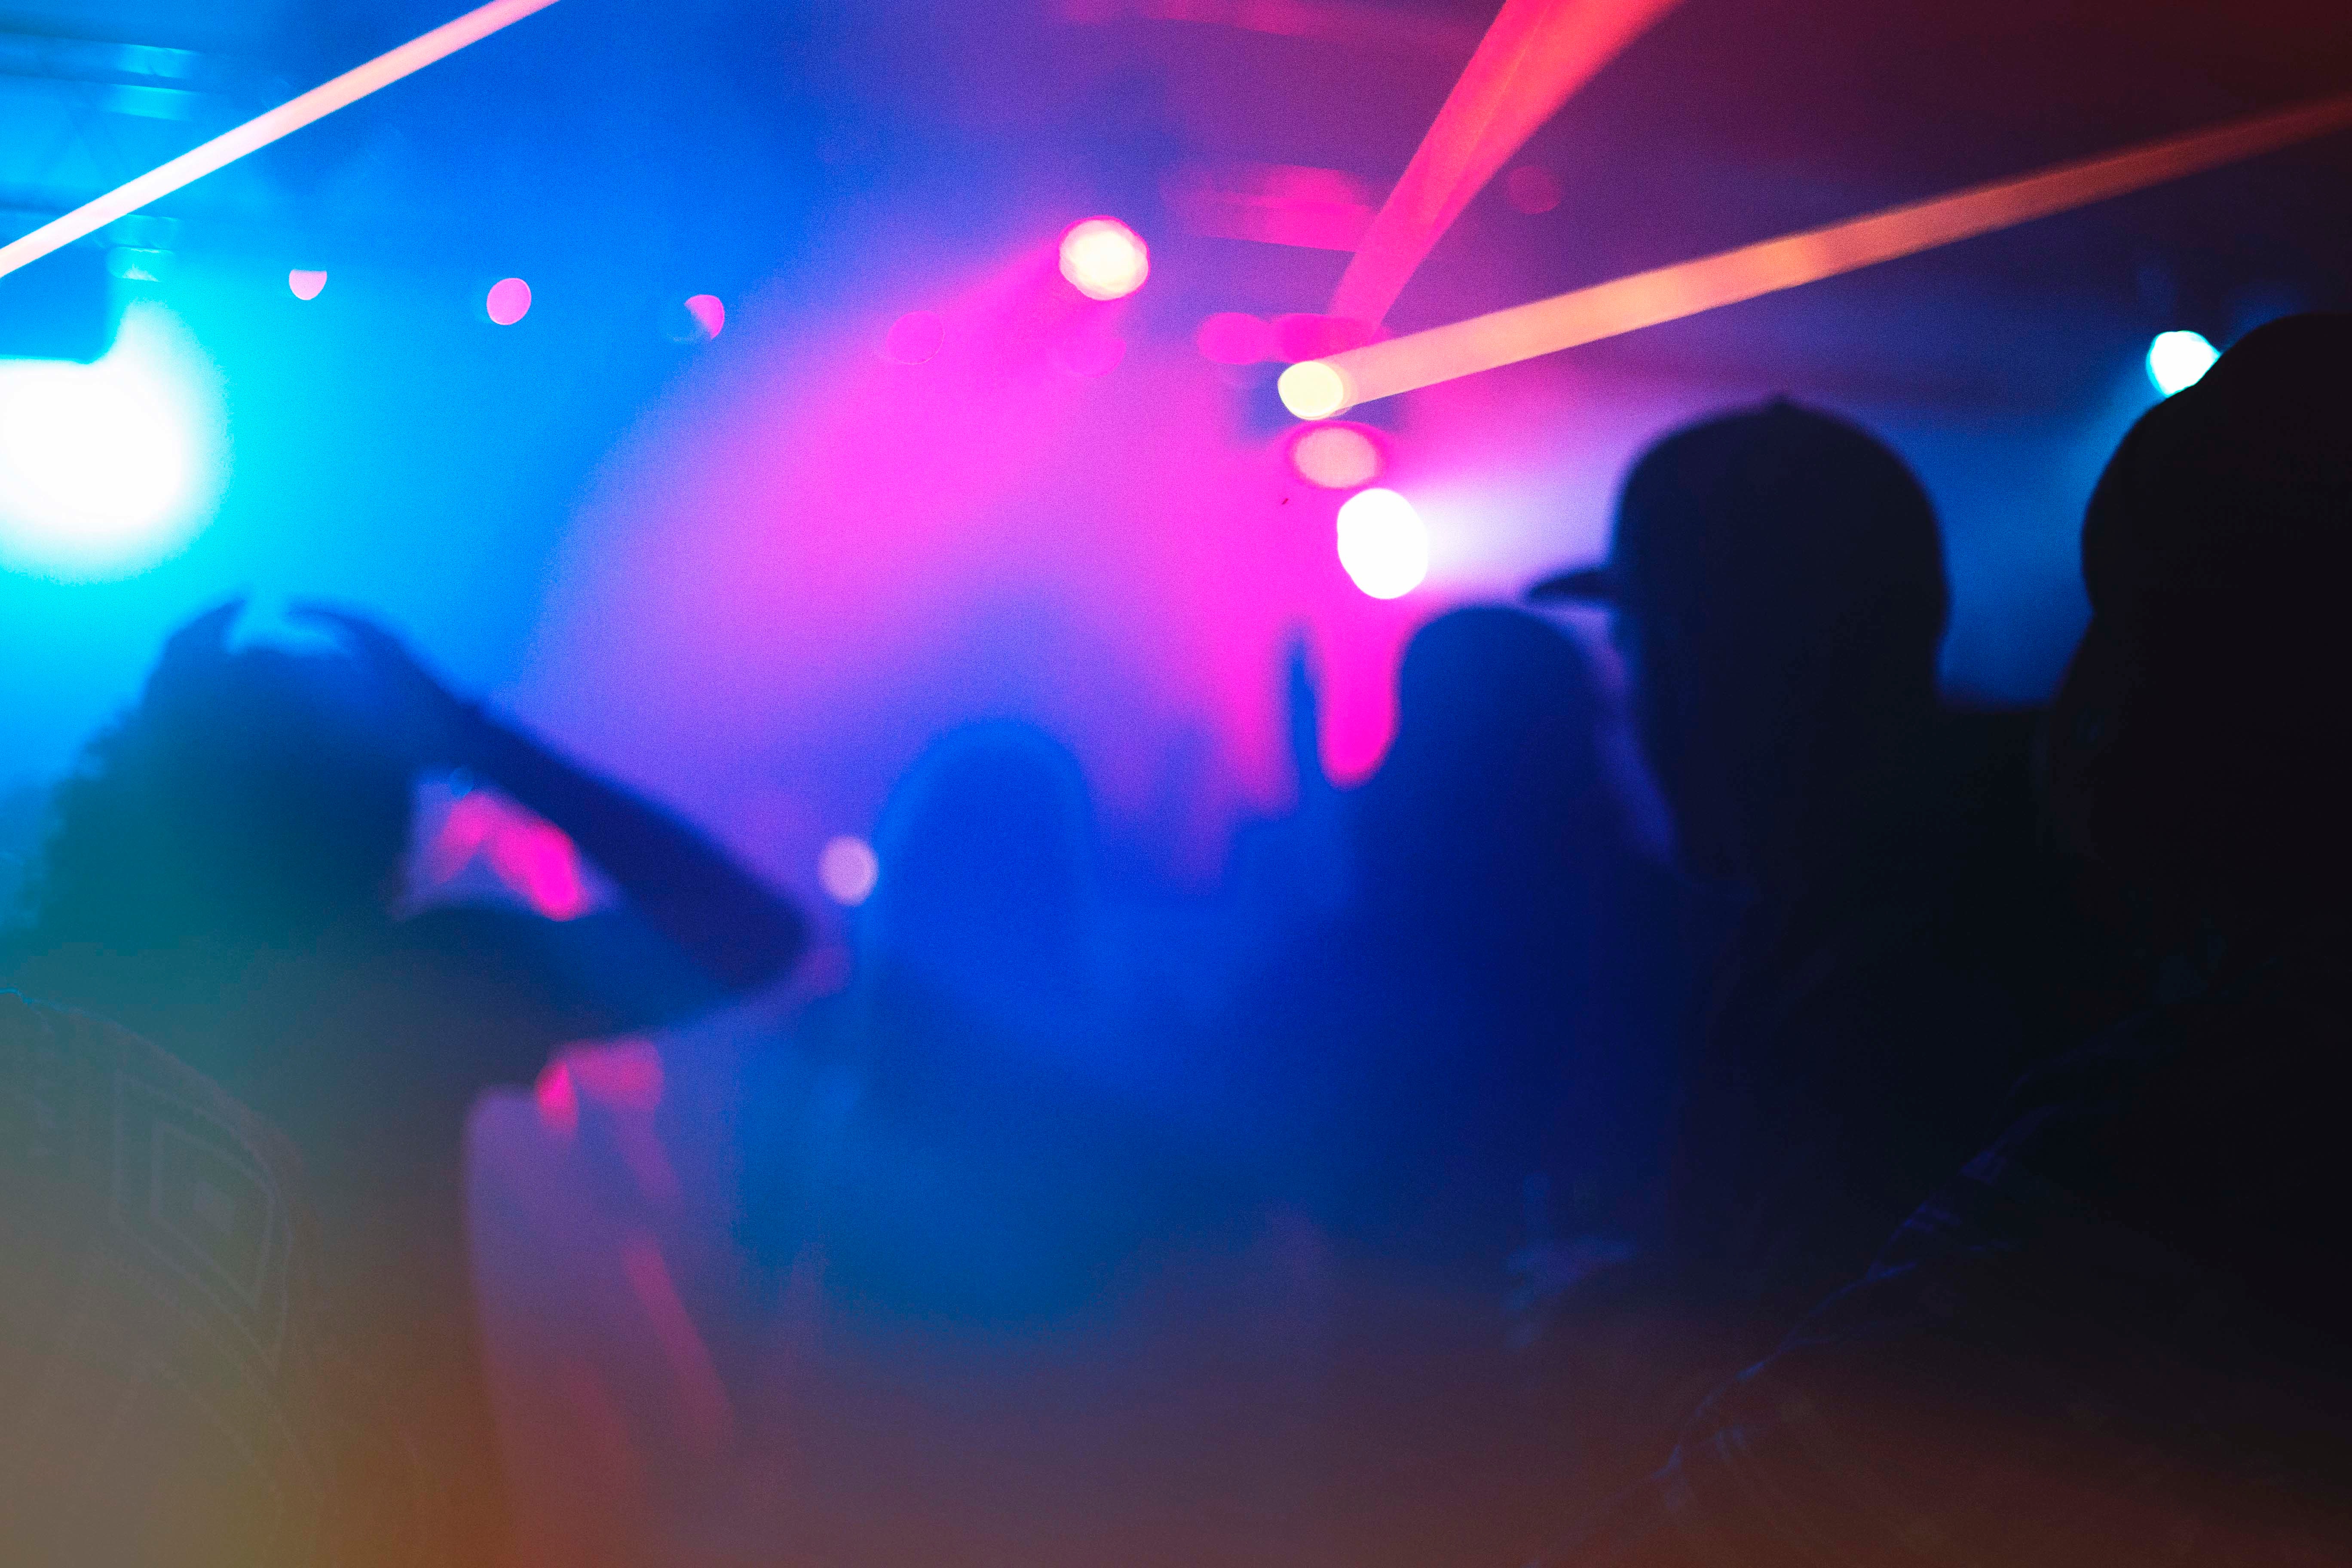
music, light, concert, color, blue, rave, stage, performance, disco, nightclub, rock concert, music venue